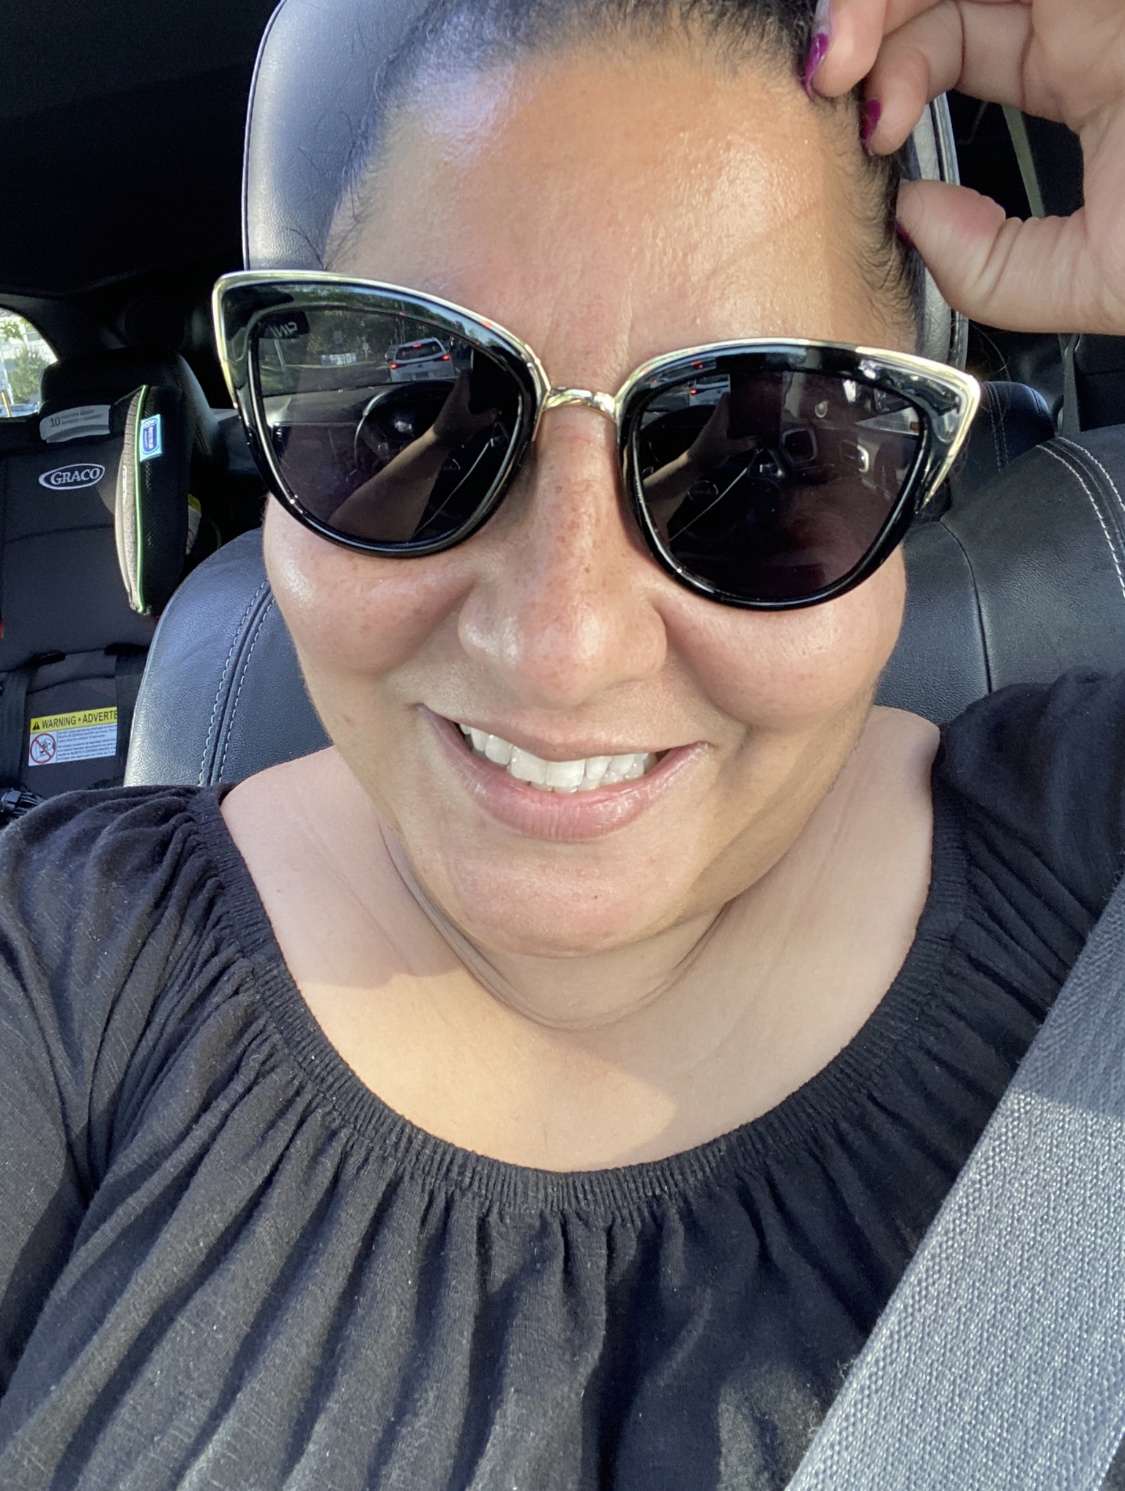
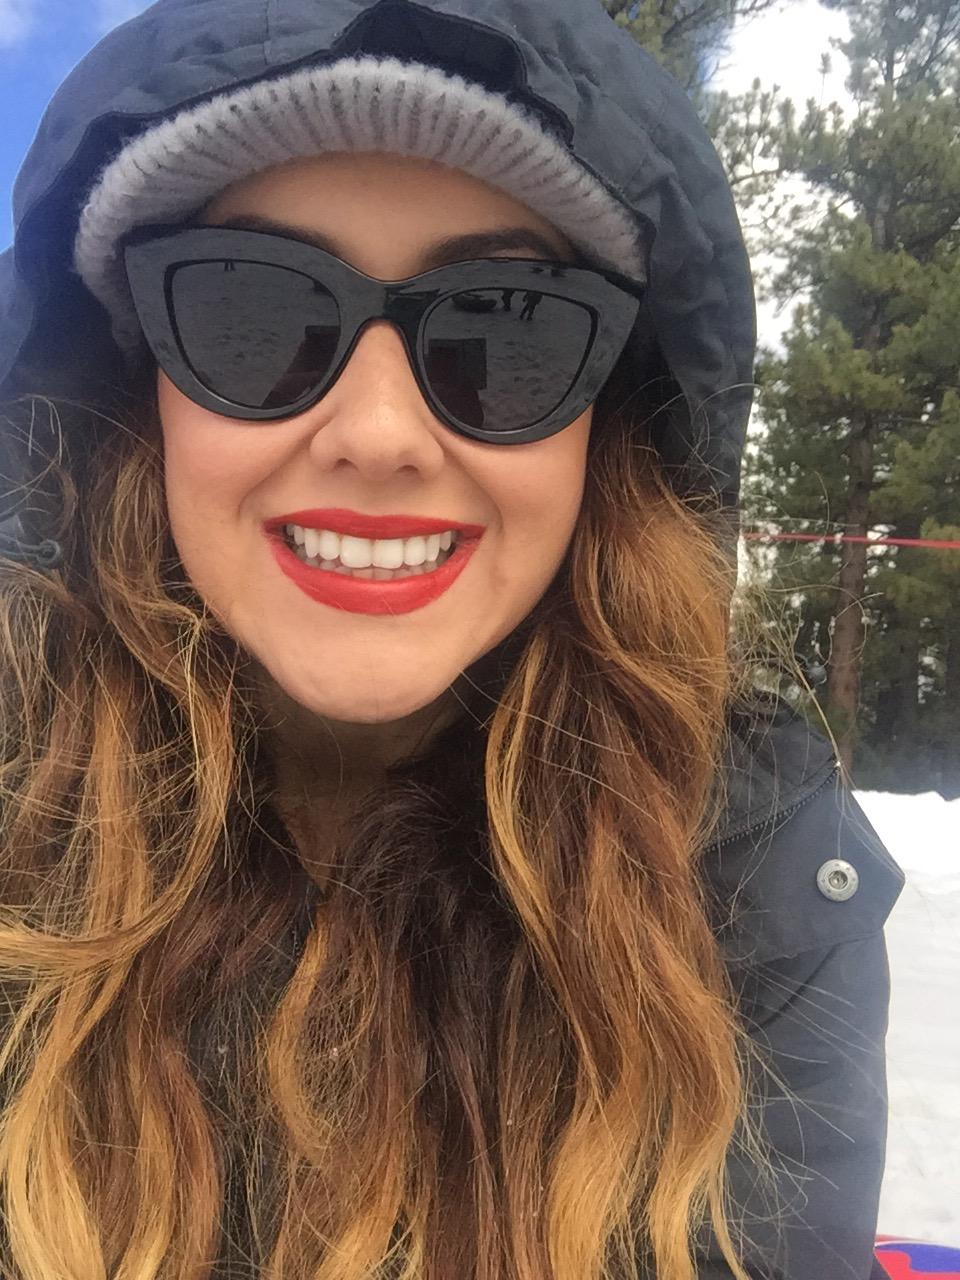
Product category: accessories_sunglasses
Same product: no